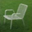
Label: chair